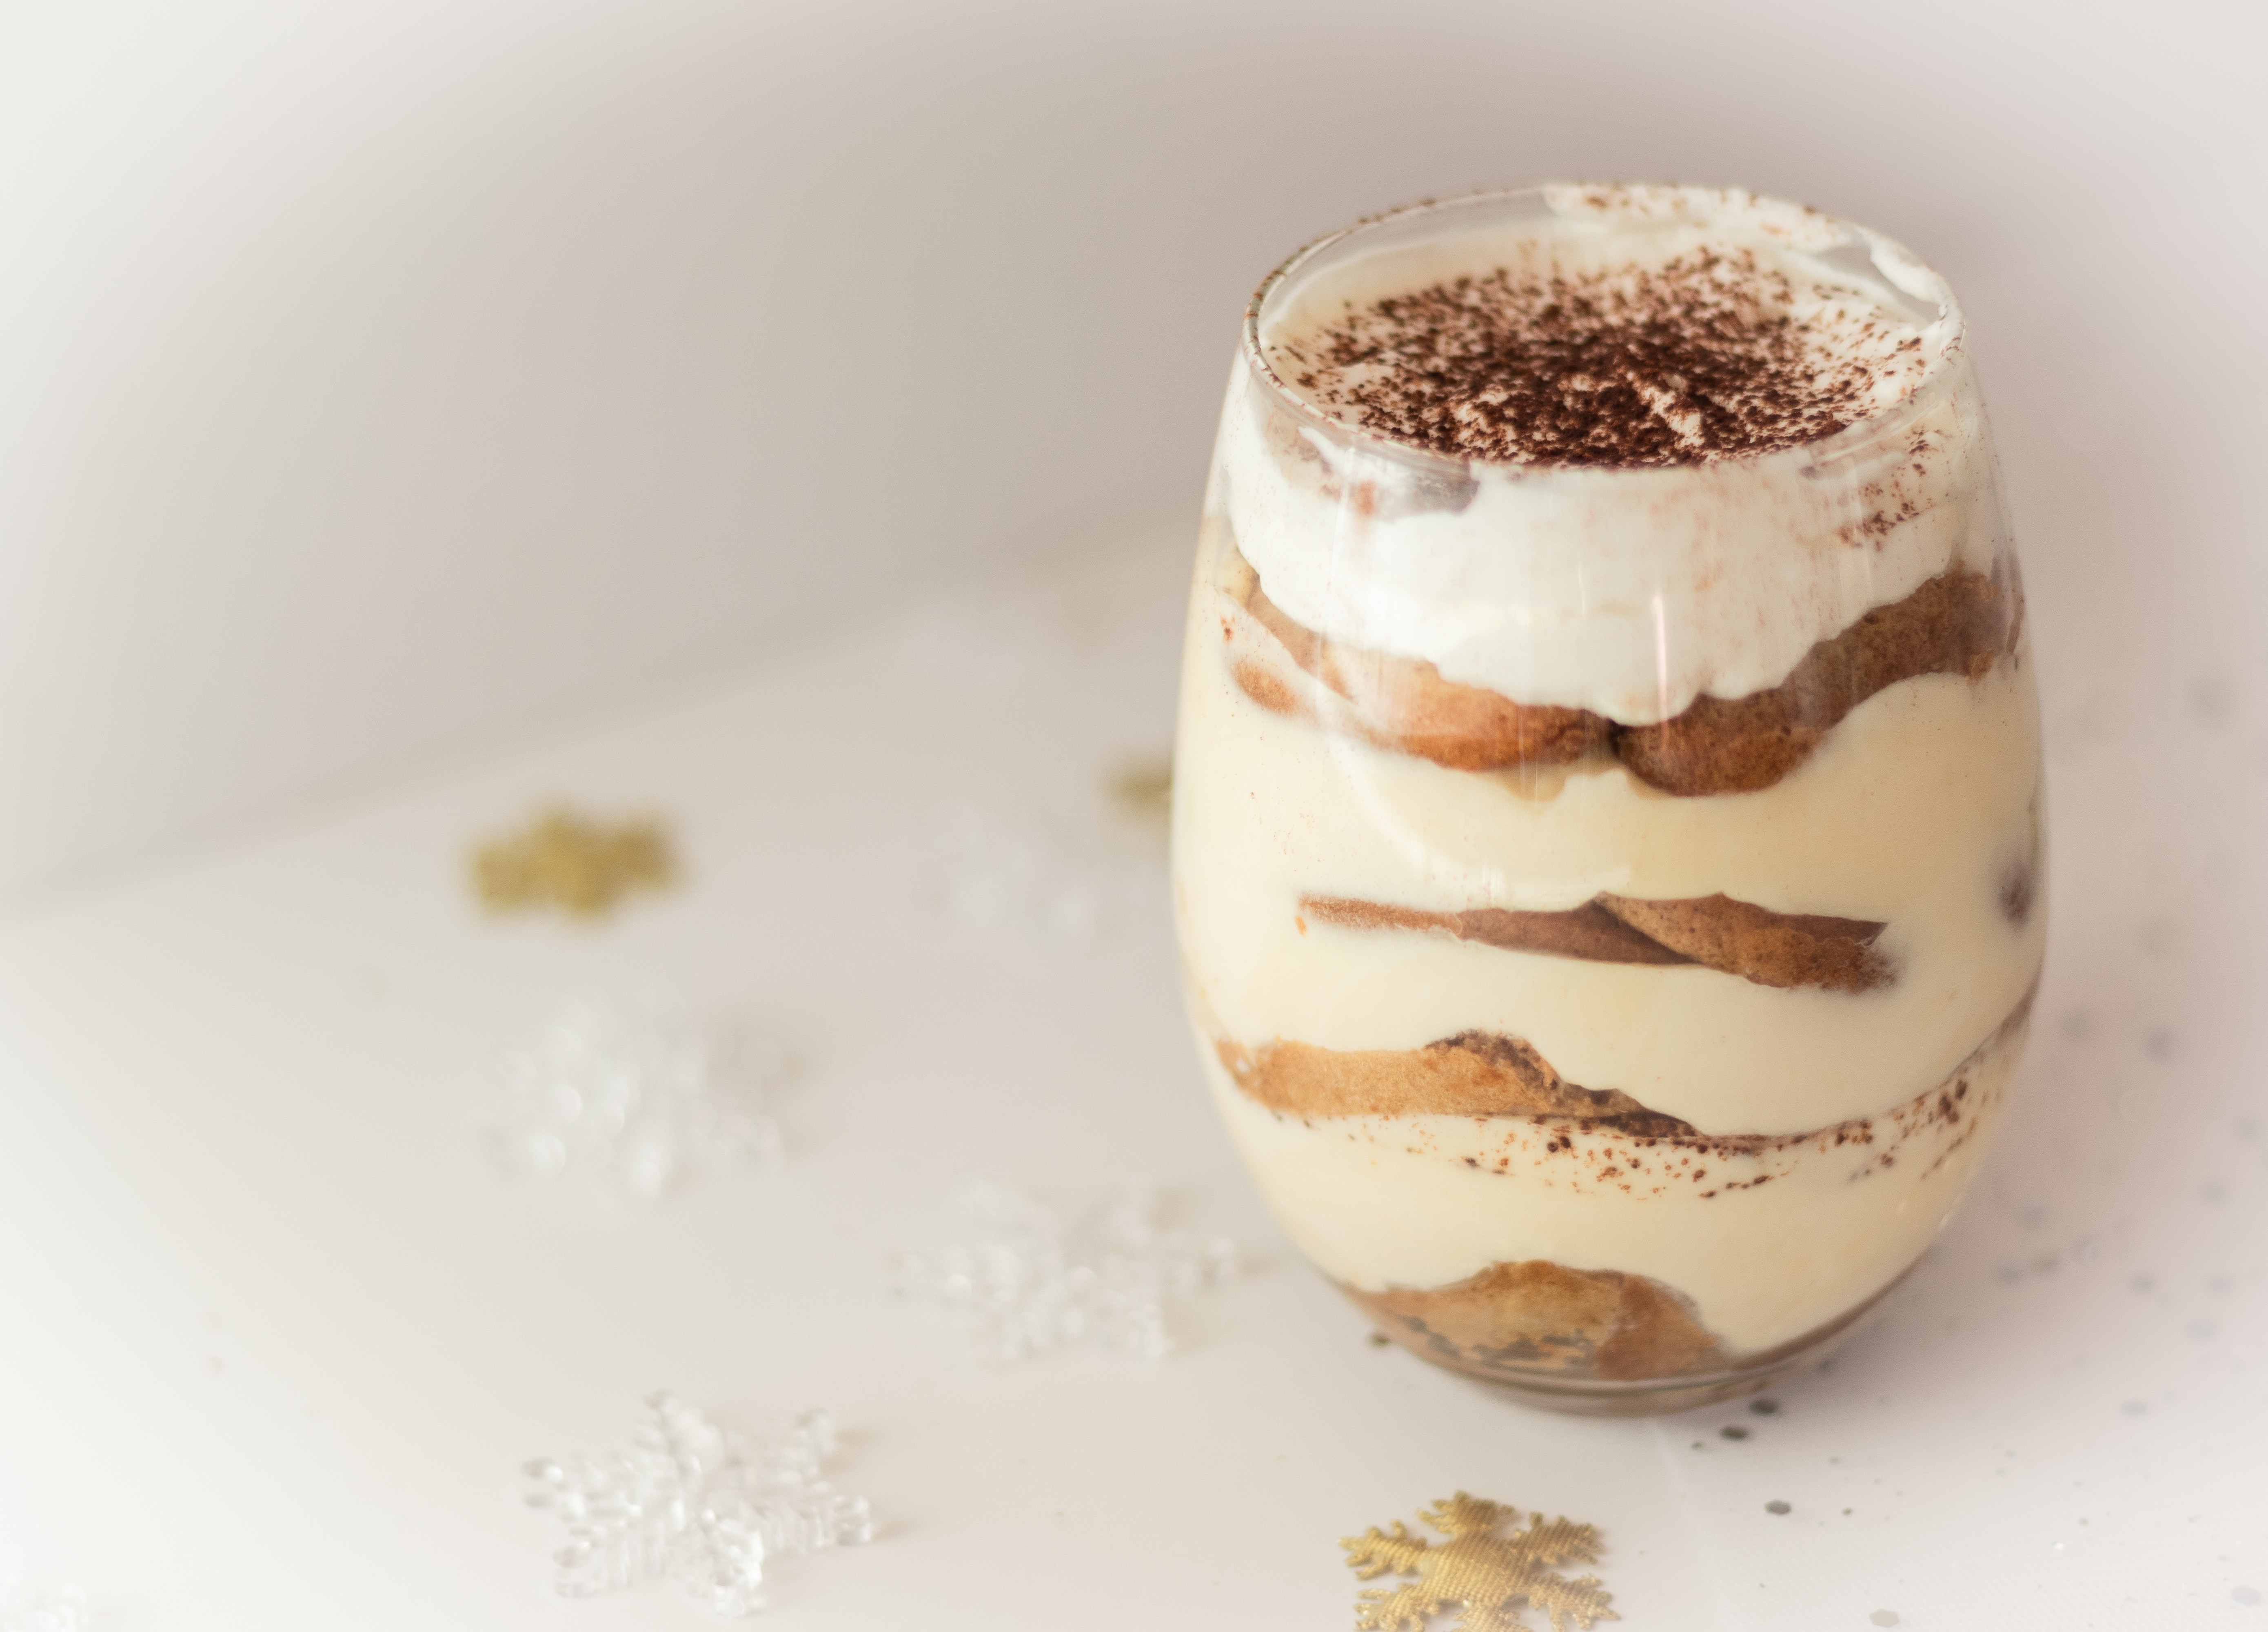
food, dessert, cuisine, dish, mascarpone, ingredient, semifreddo, parfait, coconut cream, frozen dessert, mousse, vanilla, baked goods